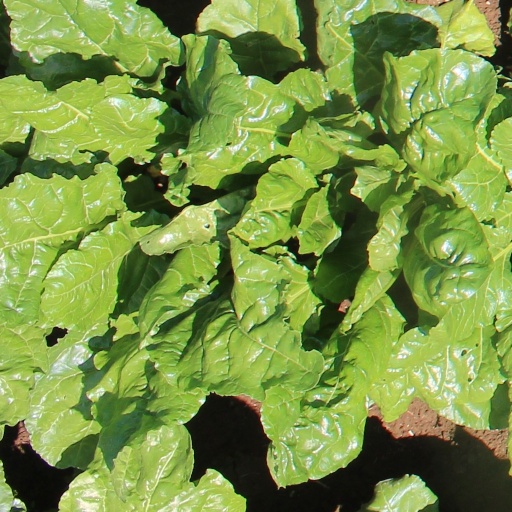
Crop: sugar beet